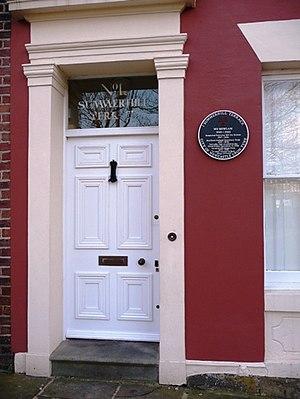
Marjorie Mowlam dite Mo Mowlam est une femme politique britannique, née le 18 septembre 1949 à Watford et morte le 19 août 2005 à Canterbury.